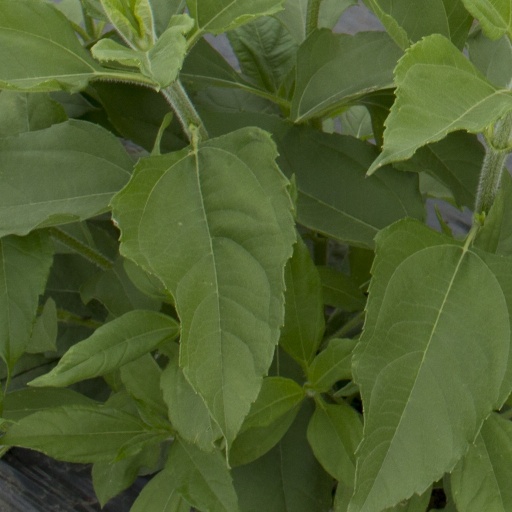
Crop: Jerusalem artichoke